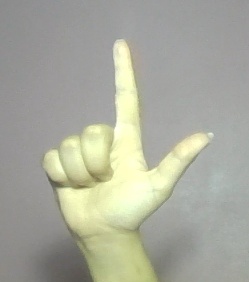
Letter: laam